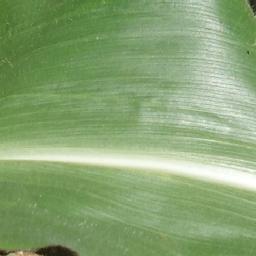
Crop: corn
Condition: (maize)_healthy